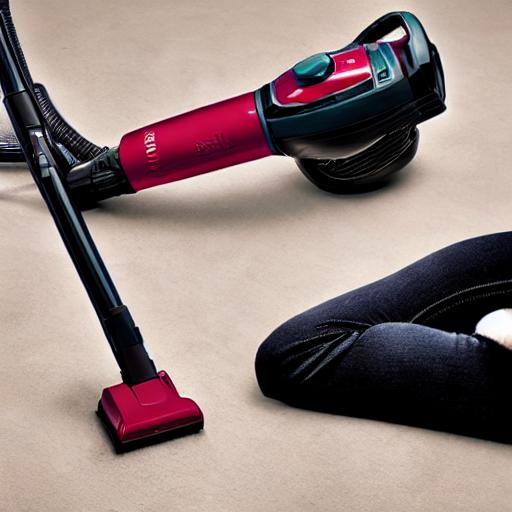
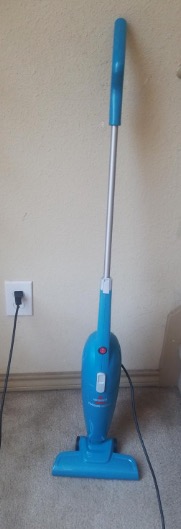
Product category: items_vacuum
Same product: no